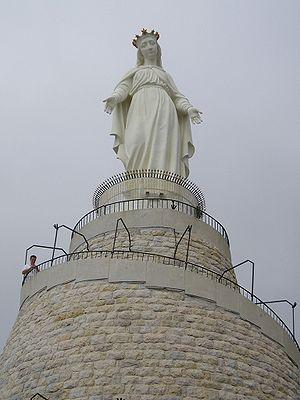
L'éparchie de Joubbé, Sarba et Jounieh des Maronites est une éparchie de l'Église maronite érigée le 2 mai 1986. En 2009 elle comptait 385 258 baptisés. Son évêque est Mᵍʳ Bechara Boutros Rahi.